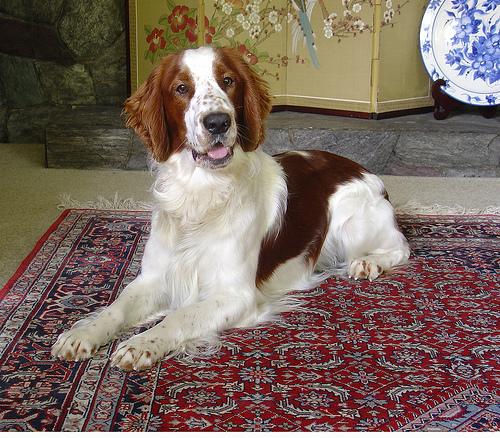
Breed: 202-n000023-Welsh_springer_spaniel